Japanese colonial empire

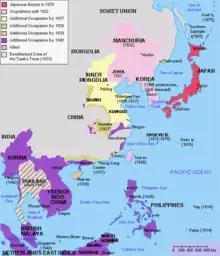
Maximum extent of the Empire of Japan

The first overseas territories that Japan acquired were the islands of its surrounding seas. During the early Meiji era, the Russian Empire established control over the Nanpō, Ryukyu, and Kuril Islands; it also strengthened control of the "naichi". However, this effort was less an initial step toward colonial expansion than it was a reassertion of national authority over territories traditionally within the Japanese cultural sphere.